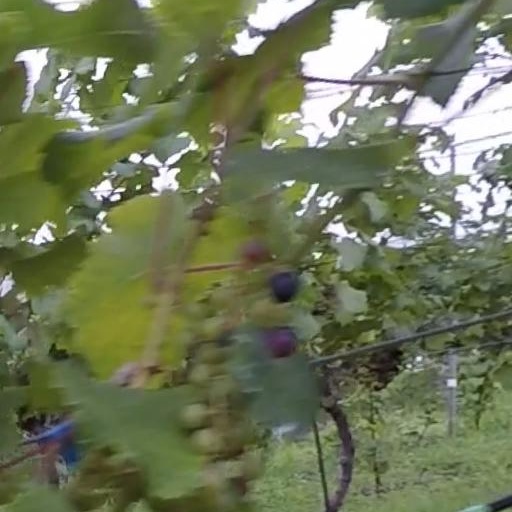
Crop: grape